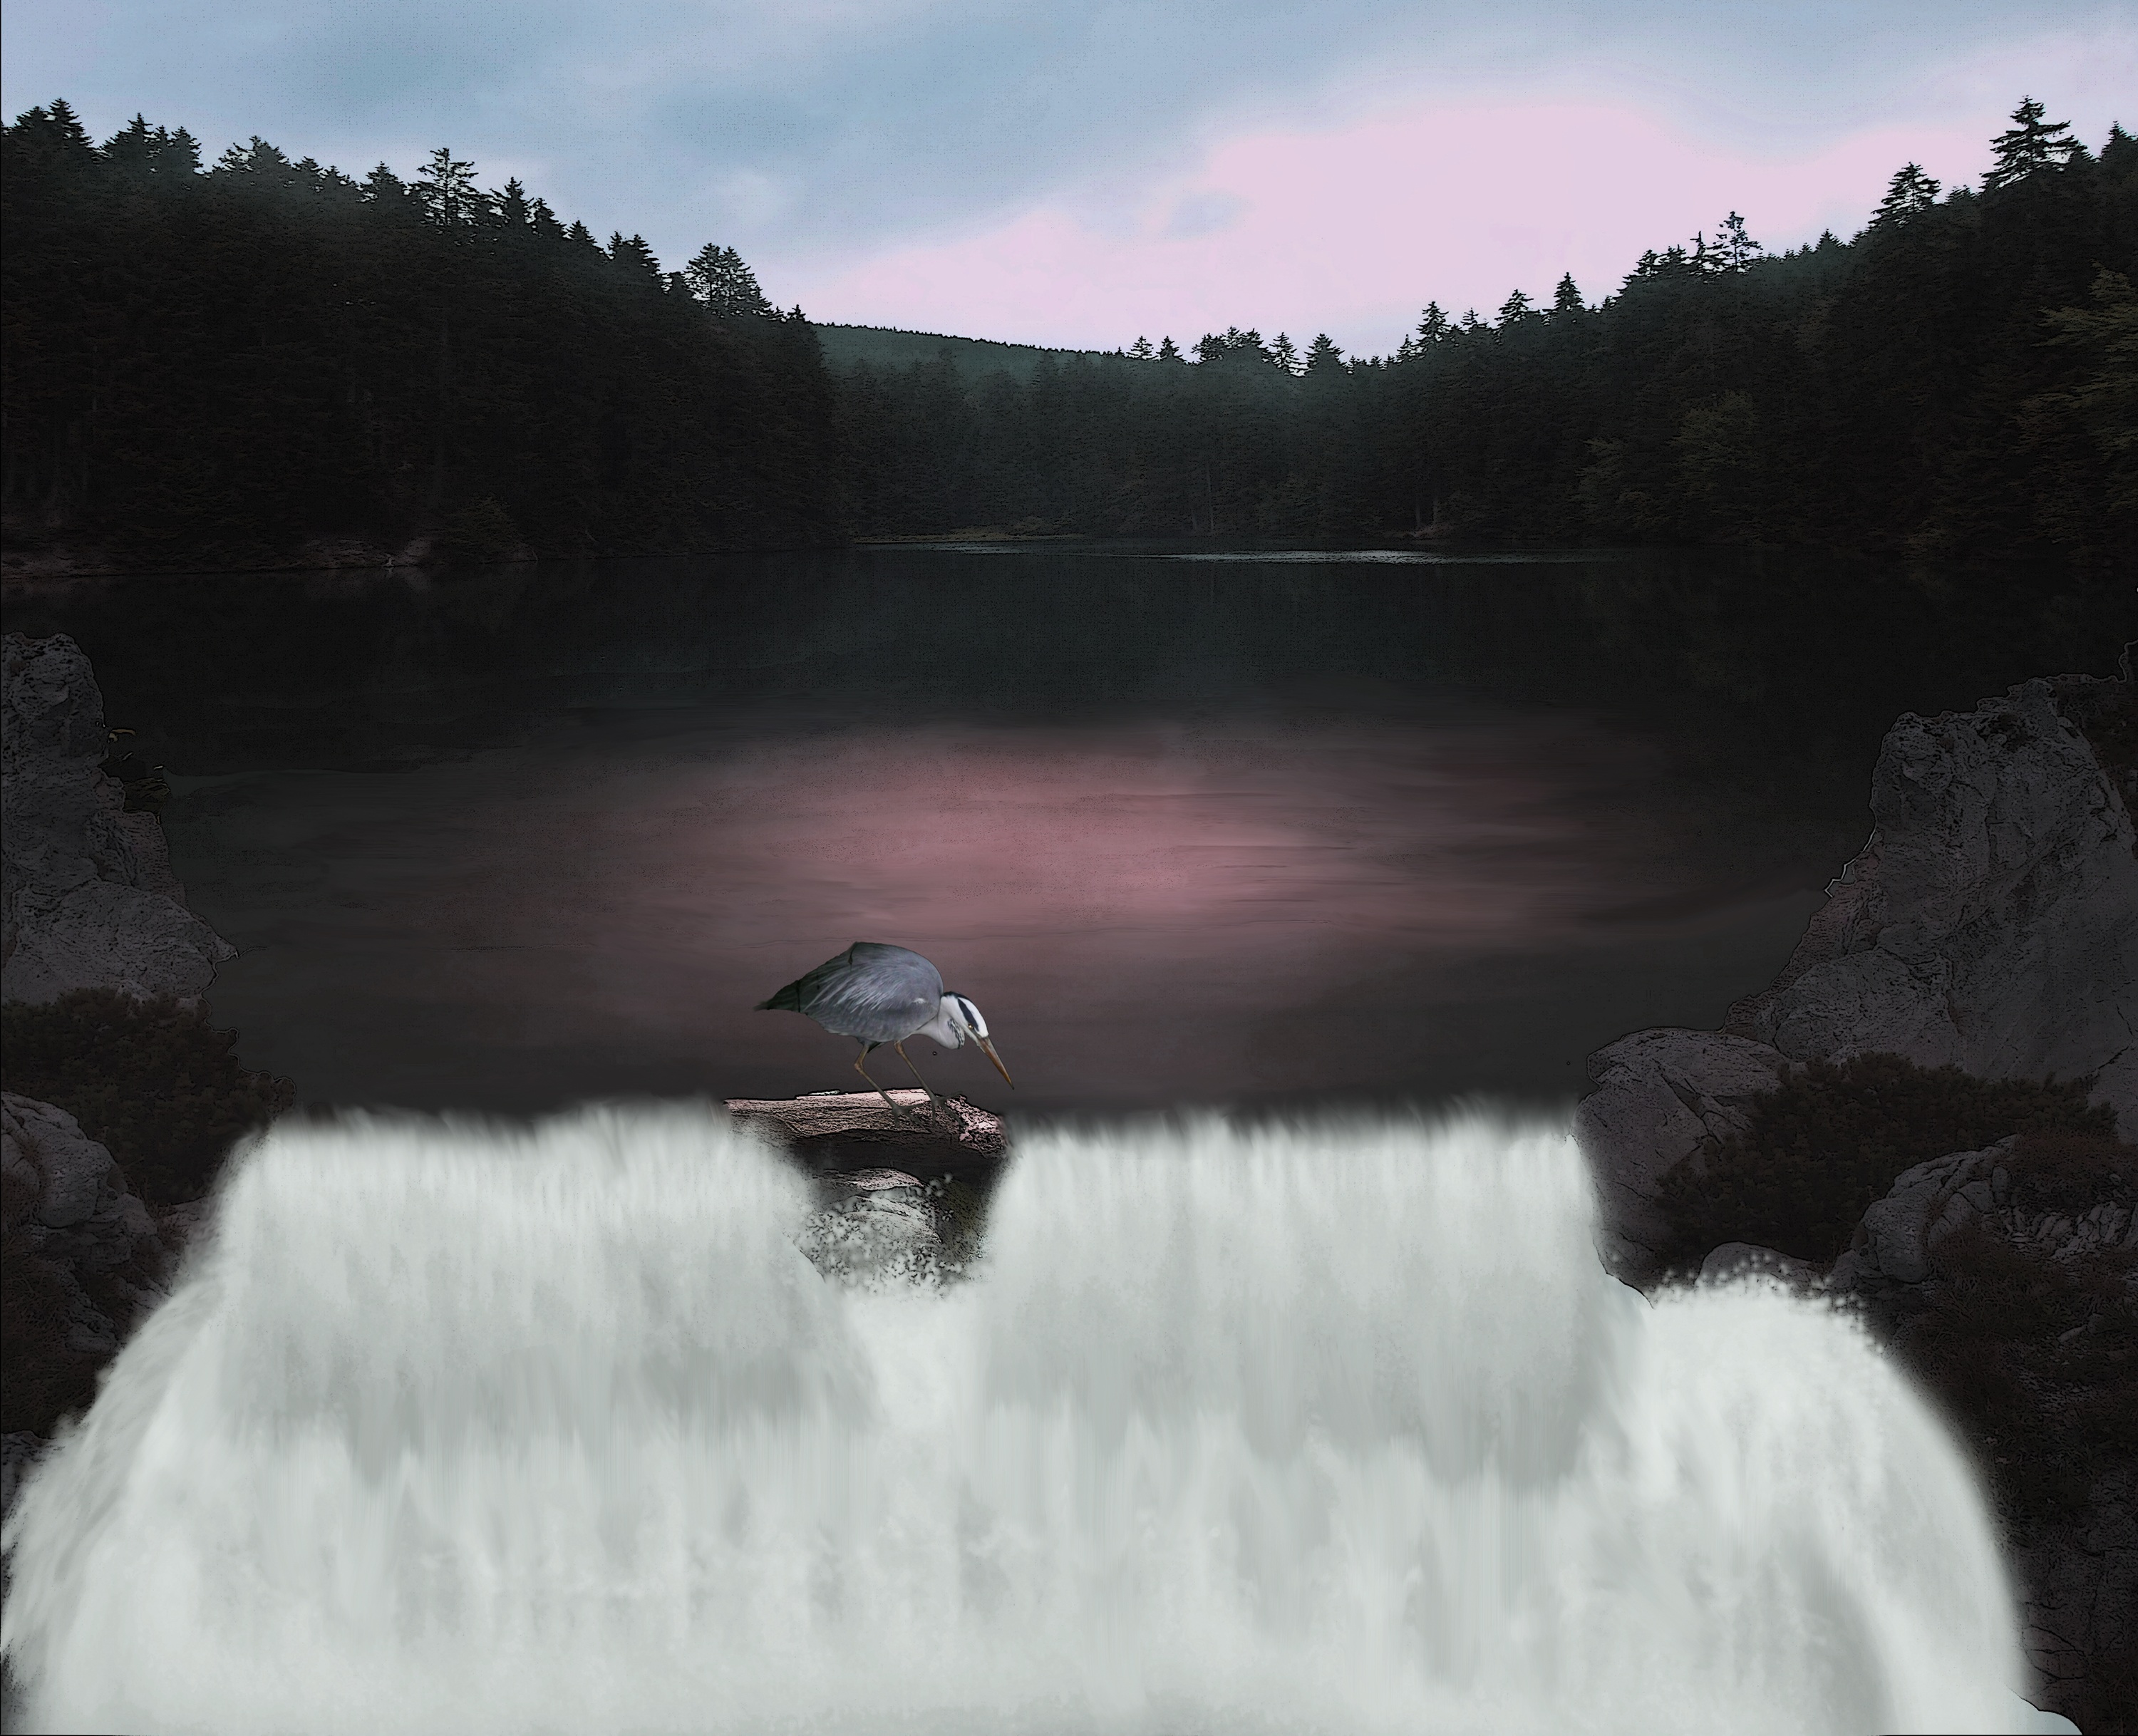
landscape, water, nature, waterfall, snow, winter, bird, lake, river, pond, stream, reflection, vehicle, rapid, body of water, boating, fantasy, heron, hunter, idyll, water feature, atmospheric phenomenon